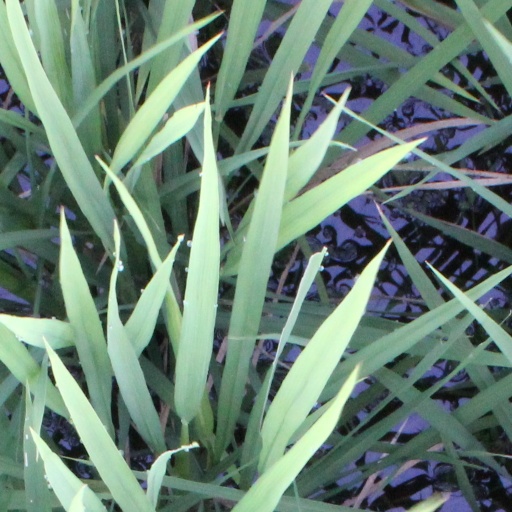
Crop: rice